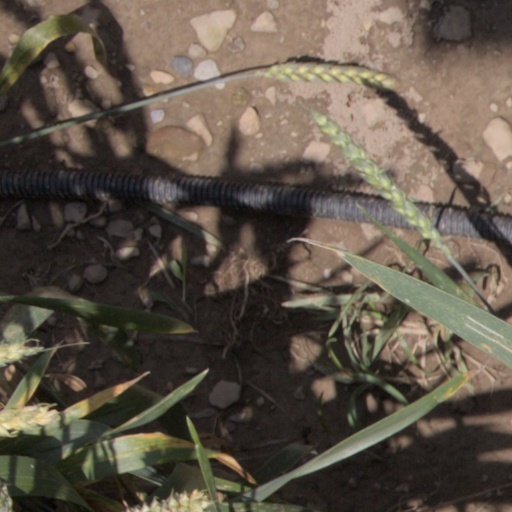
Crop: wheat